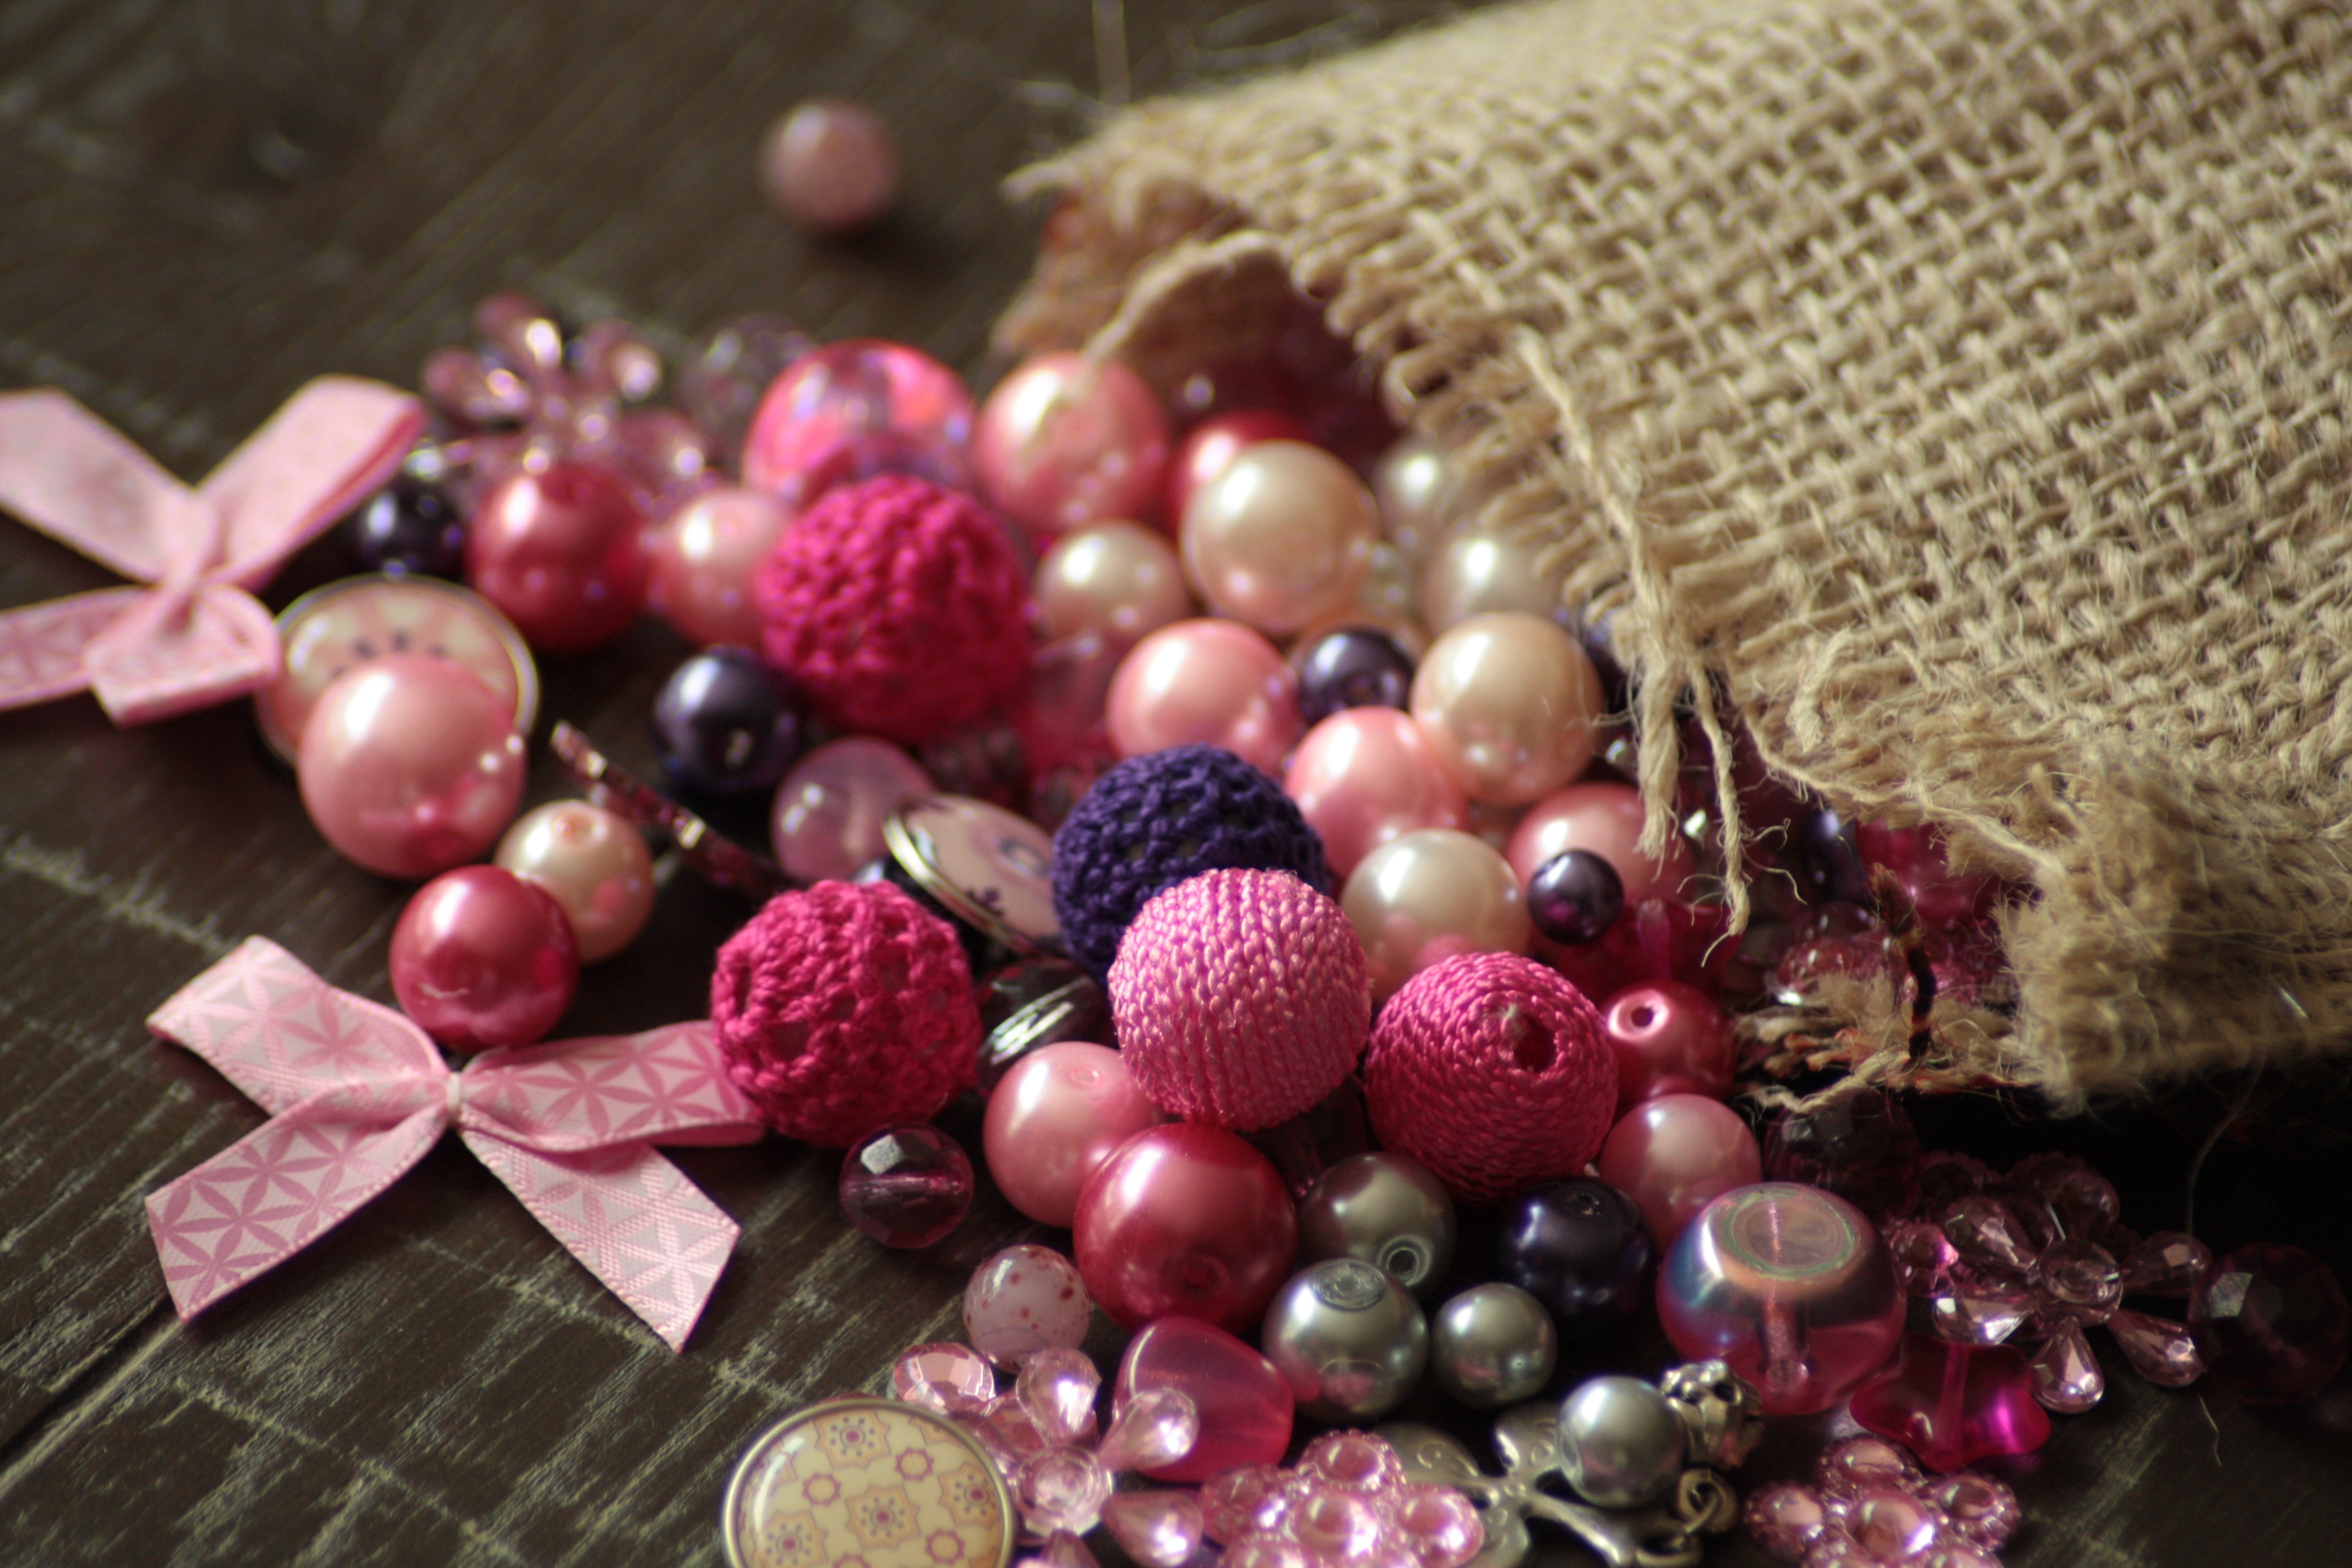
flower, petal, food, produce, pink, bead, christmas decoration, crochet, art, elegant, fashion accessory